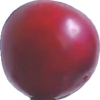
Label: cherry_wax_red